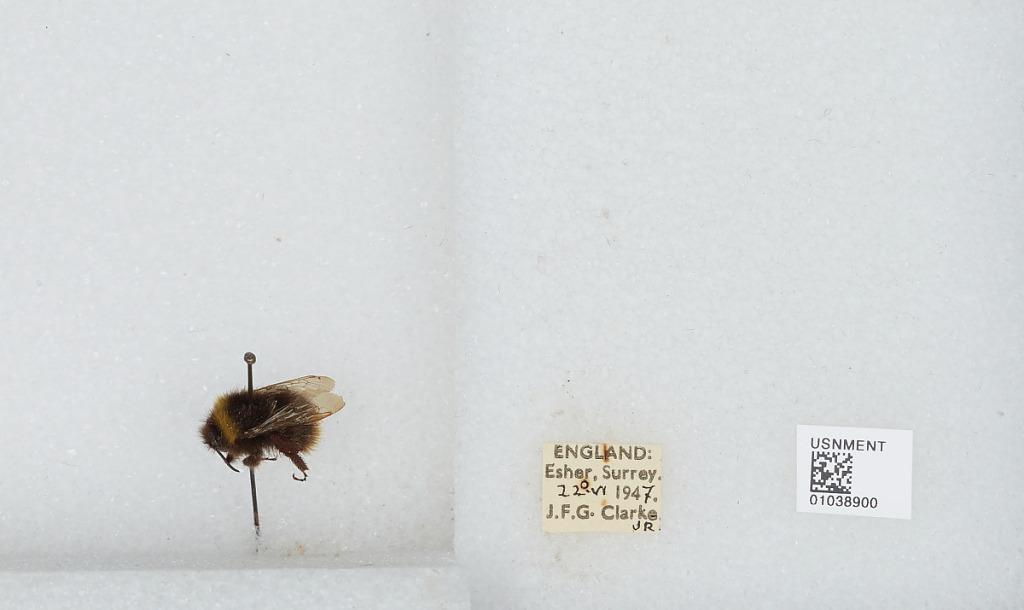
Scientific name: Bombus (Pyrobombus) pratorum (Linnaeus)
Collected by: J. Clarke
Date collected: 1947-6-22
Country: United Kingdom
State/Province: England
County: Surrey
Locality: Esher
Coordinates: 51.3691, -0.365